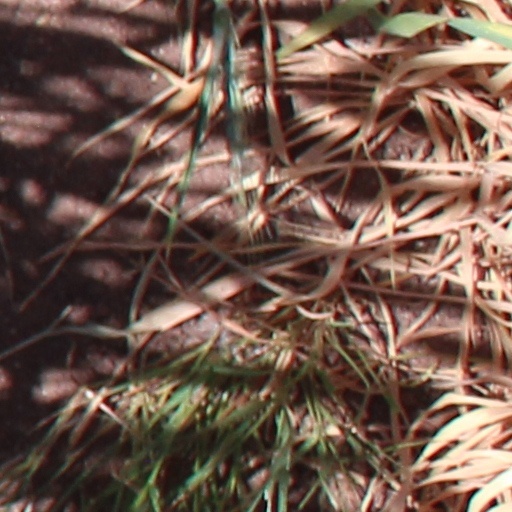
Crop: wheat